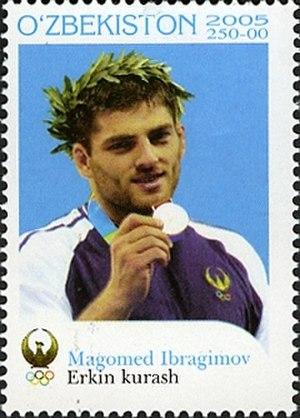
Magomed Abdulmuminovich Ibragimov est un lutteur ouzbek, spécialiste de la lutte libre.